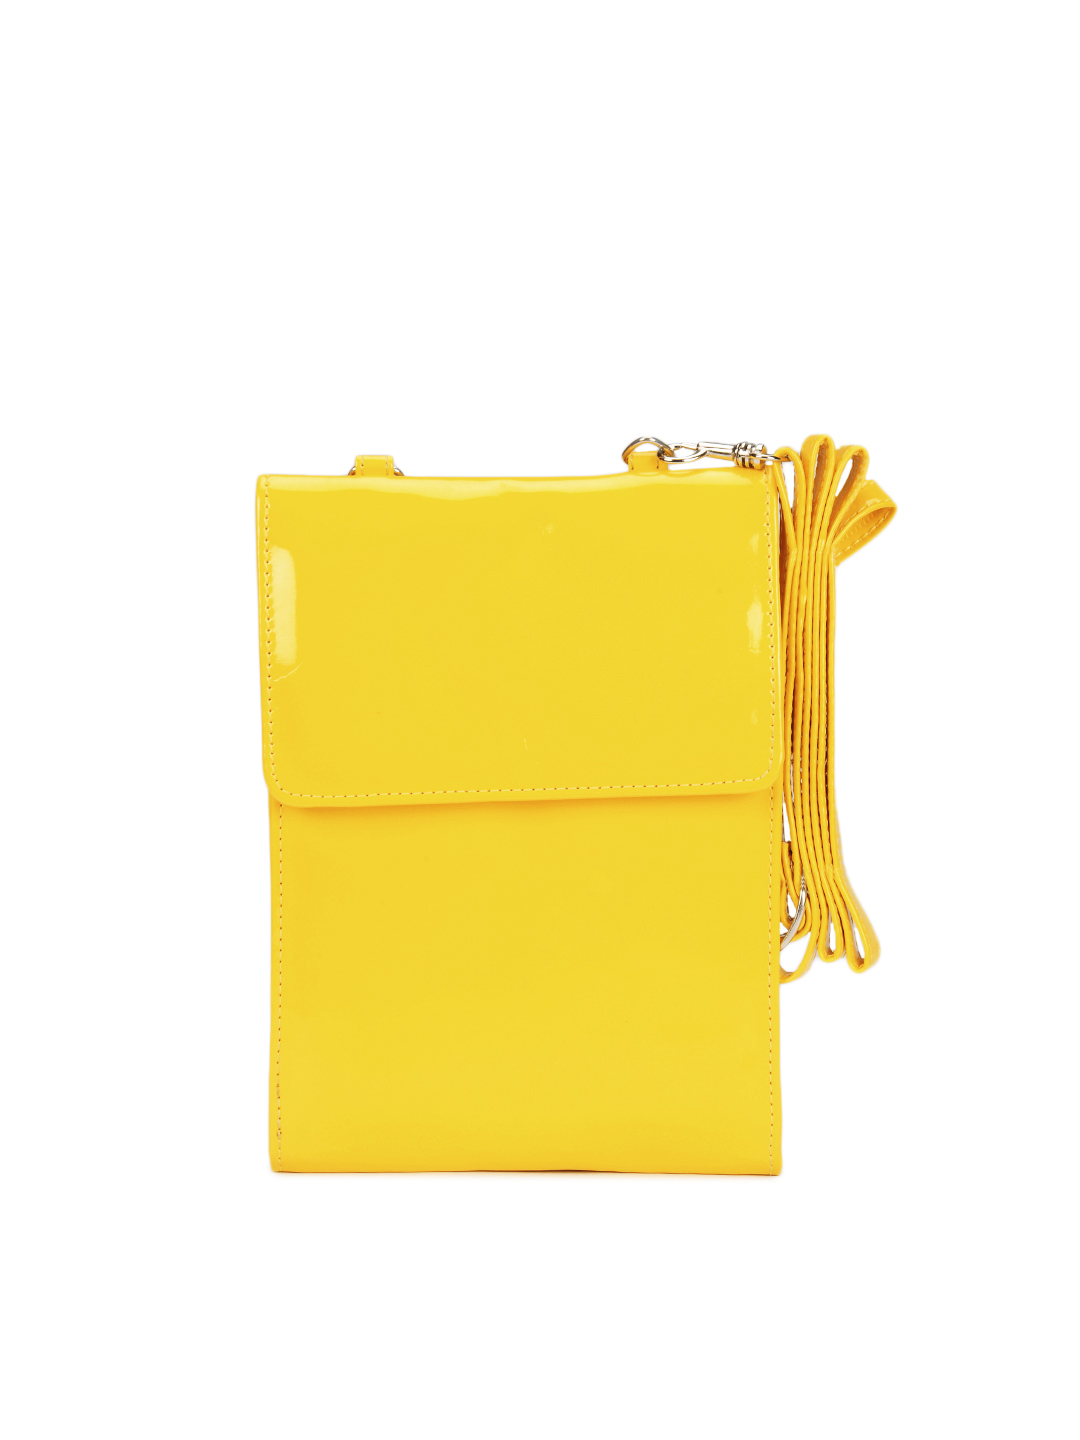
Pitaraa Women Yellow Sling Bag
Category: Accessories / Bags / Handbags
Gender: Women
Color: Yellow
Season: Summer 2012
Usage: Casual